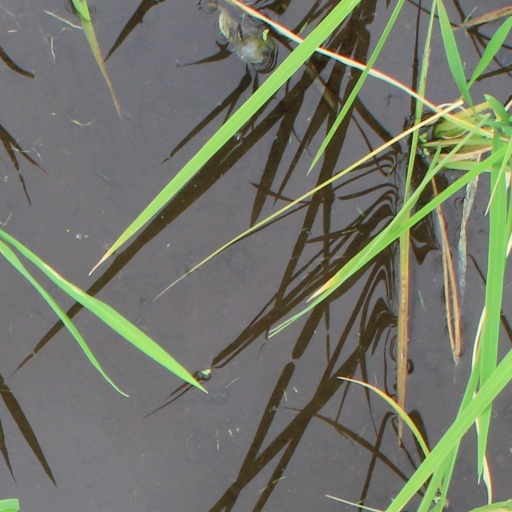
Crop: rice